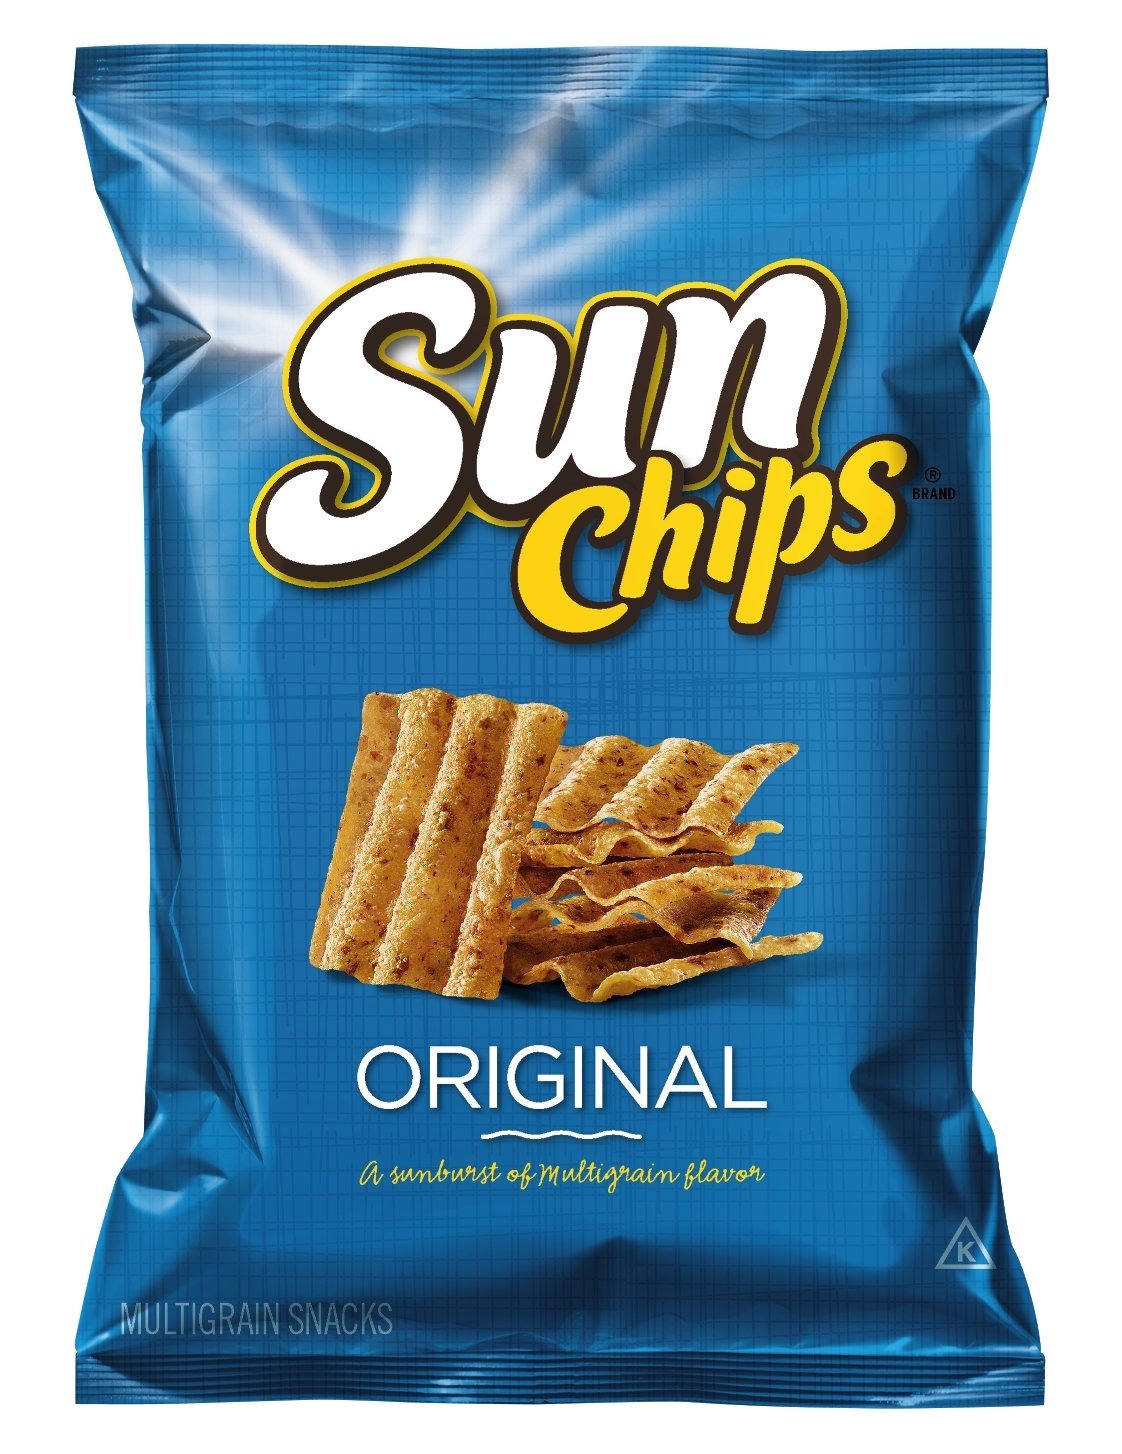
Item Name: SunChips Original Flavored Multigrain Snacks, 10.5 oz
Value: 10.5
Unit: Ounce

Price: 4.79